Jules Moch

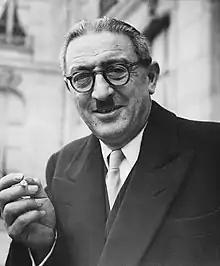
Jules Moch in 1950.

Moch was born into a renowned French Jewish military family, the son of Captain Gaston Moch and Rébecca Alice Pontremoli. His grandfather was Colonel Jules Moch. His upbringing occurred during a growing socialist movement in France. He was in Polytechnique along with Alfred Dreyfus. As an engineer ("polytechnicien") who took part in the X-Crise Group, he was a socialist member of Parliament for Drôme and then Hérault from 1928 to 1936 and from 1937 to 1940. He was Under-secretary of State in prime minister Léon Blum's office (1937) and became Minister of Public Works in 1938.